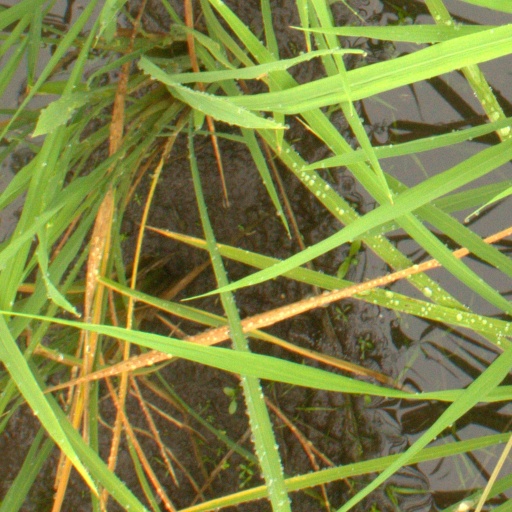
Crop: rice